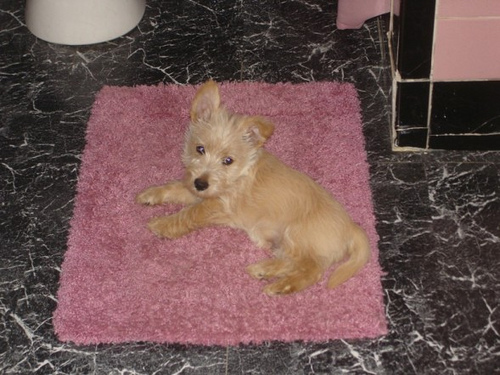
Breed: scottish terrier